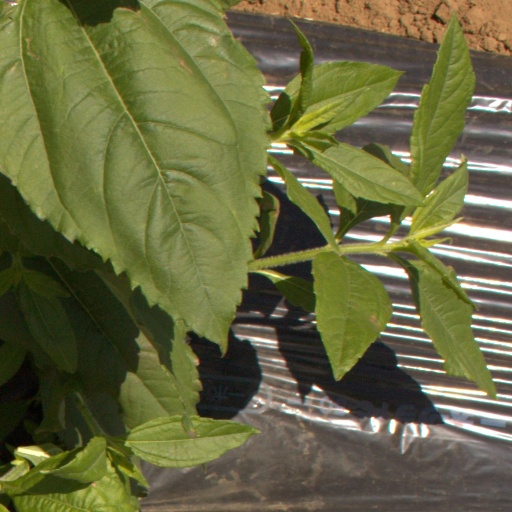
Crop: Jerusalem artichoke